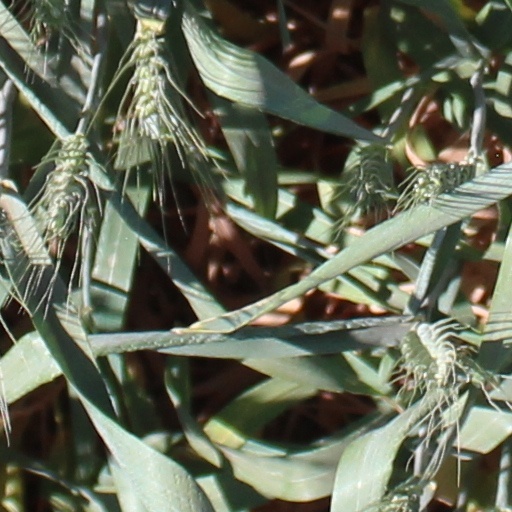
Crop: wheat